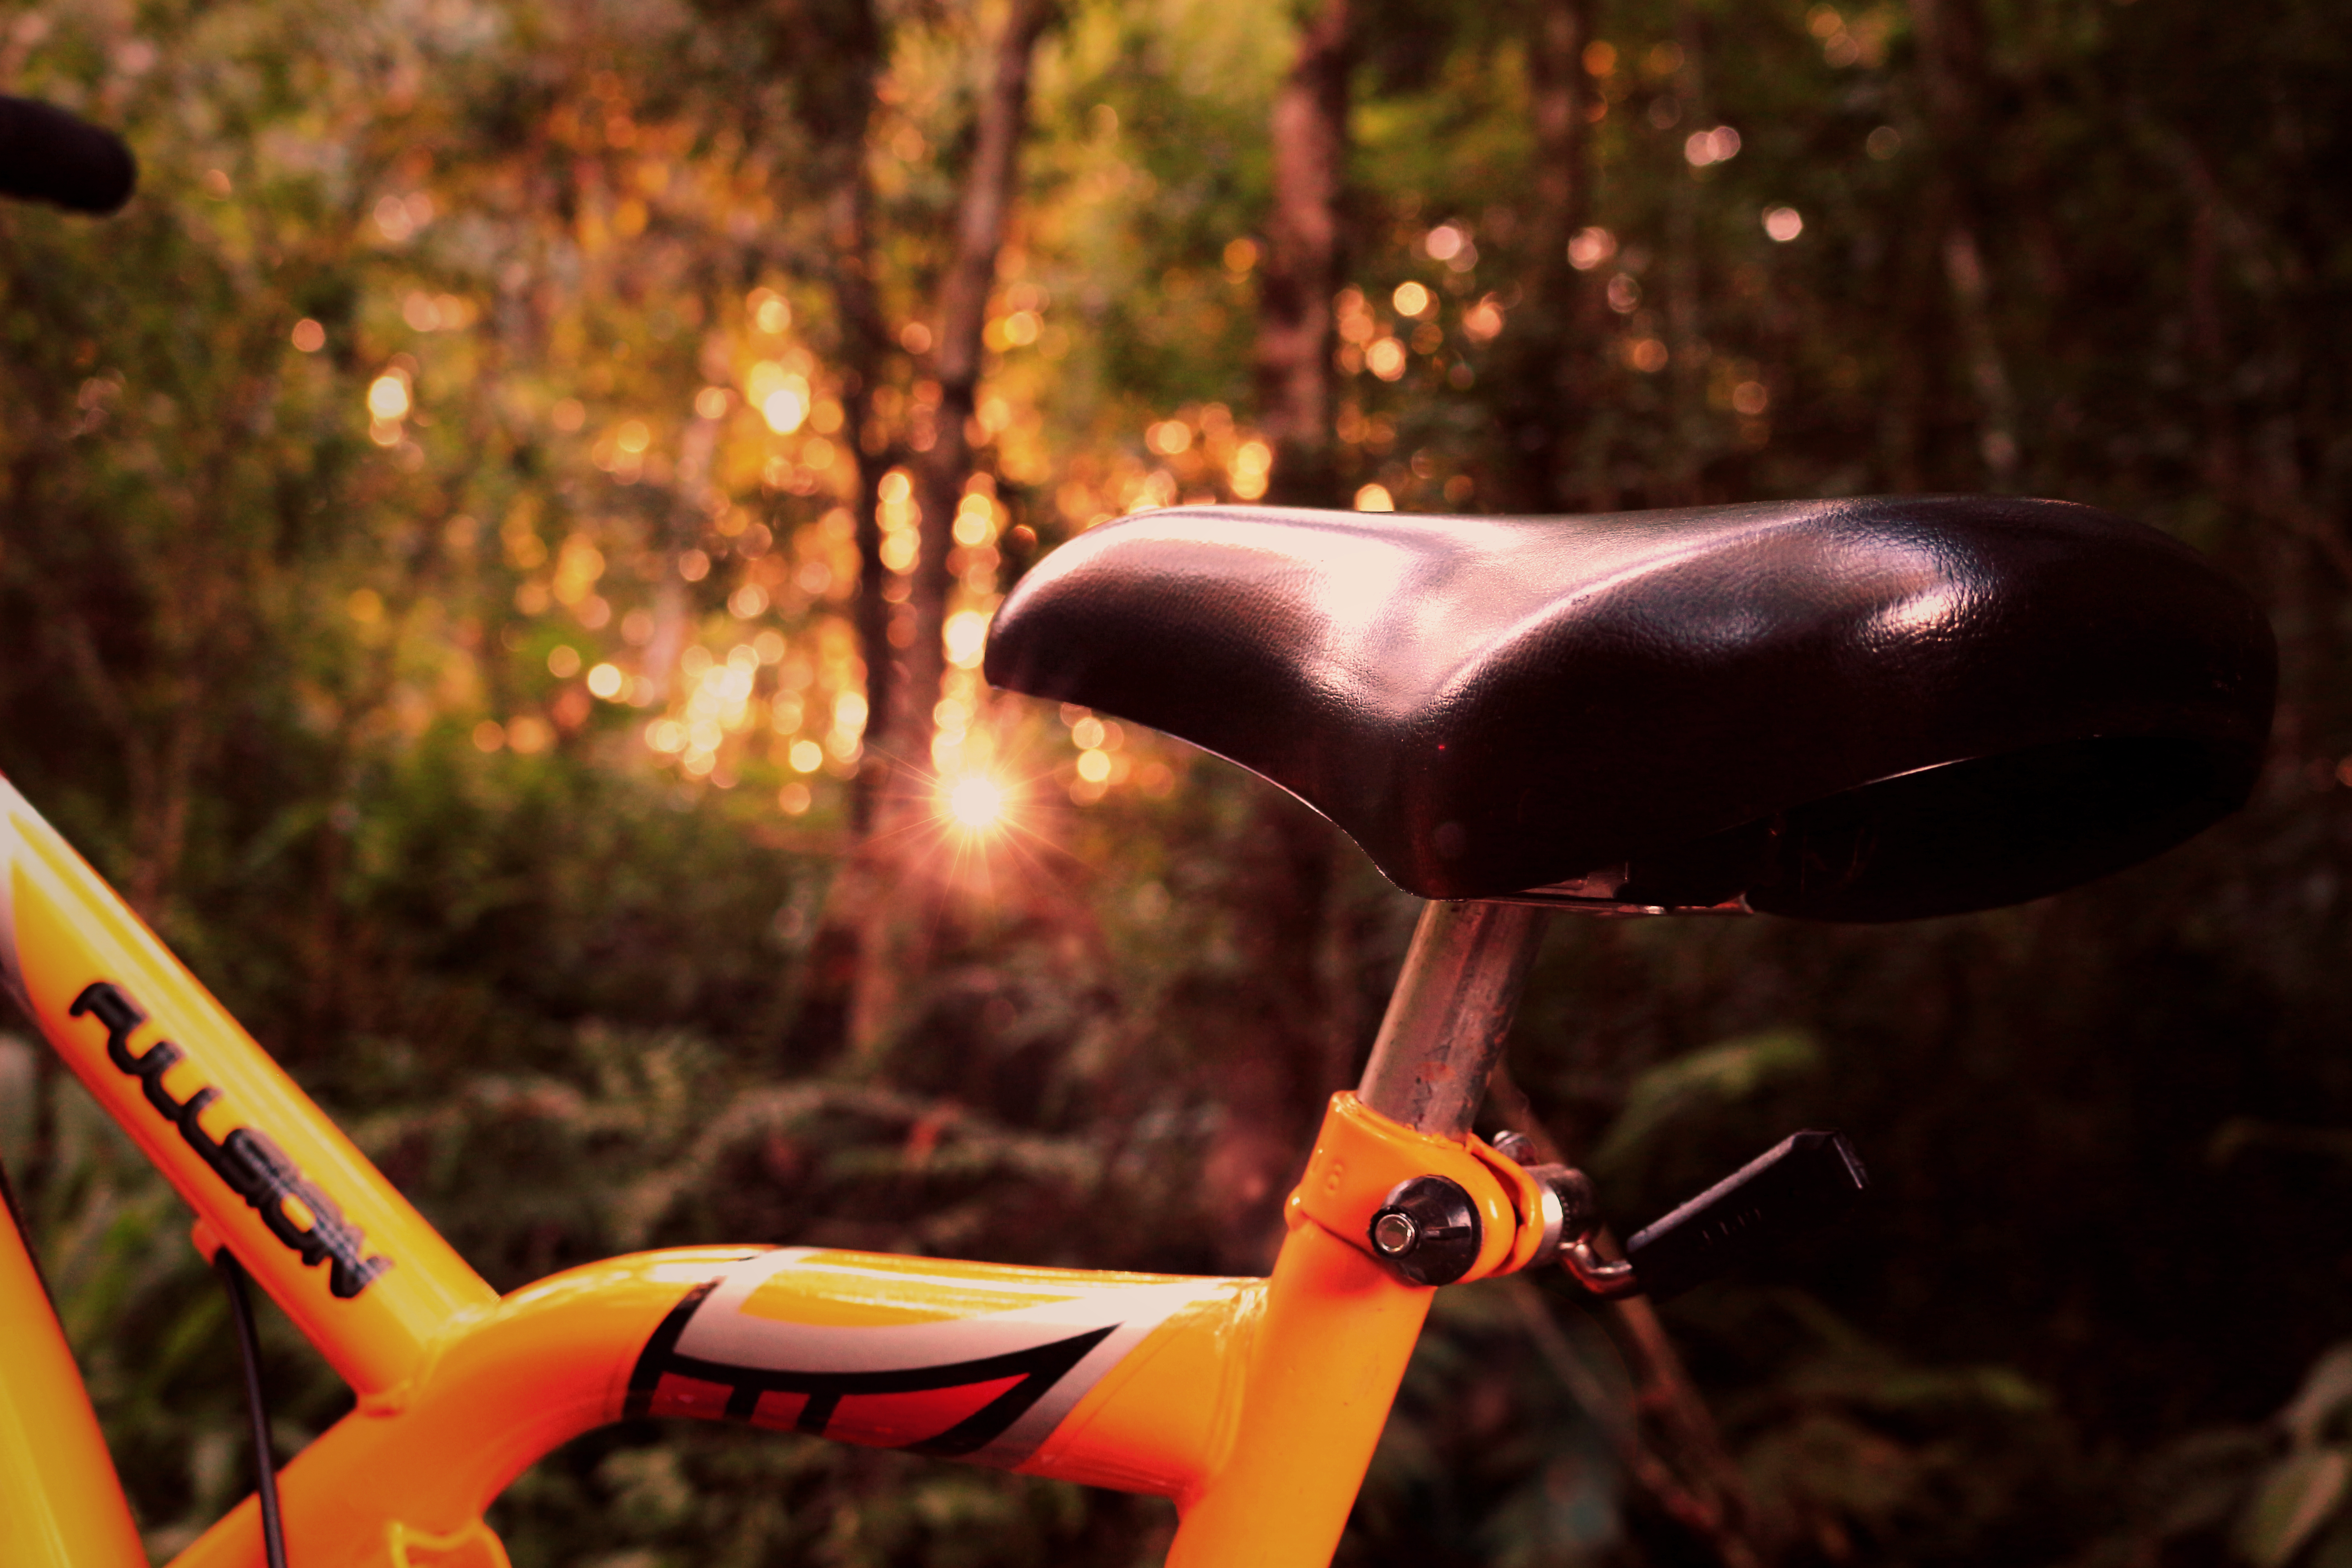
landscape, sunshine, adventure, bicycle, bike, travel, vehicle, autumn, action, yellow, toy, season, mountain bike, bicycle saddle, close up, trees, outdoors, race, woods, fun, daylight, macro photography, metal frame